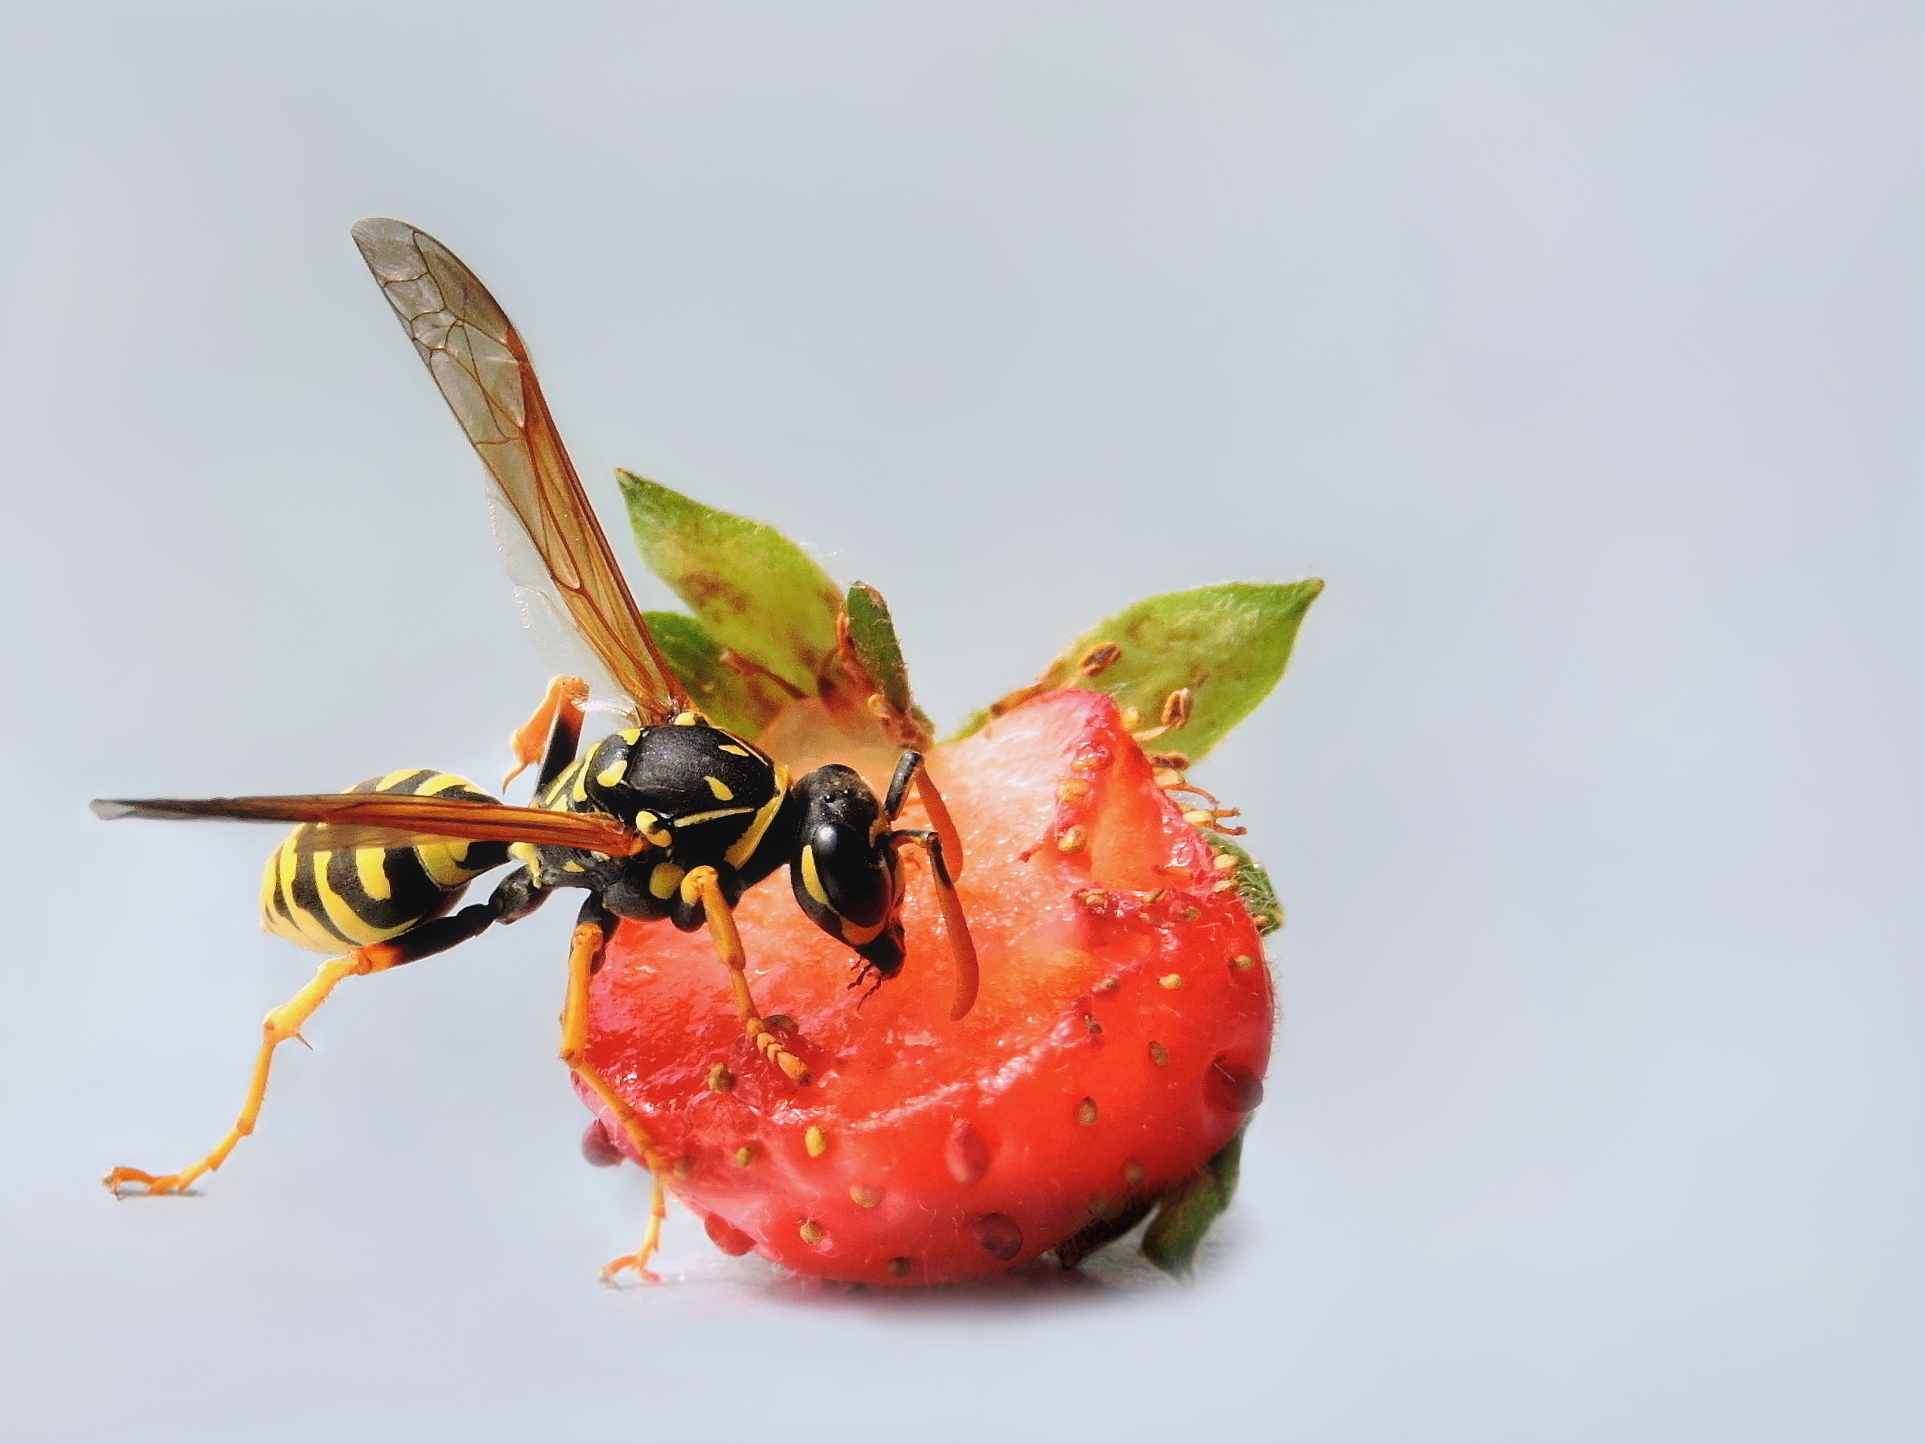
field wasp, wasp, insect, strawberry, pest, invertebrate, membrane winged insect, macro photography, close up, arthropod, organism